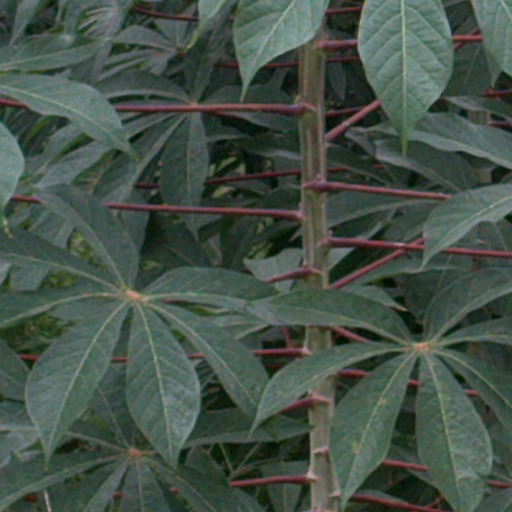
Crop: cassava